Maria Velluti

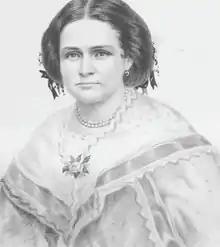

She made her stage debut on the royal theatre in Lisbon in 1845. In 1847, she emigrated to Brazil, where she was engaged as a singer and actress. She played an important role in the mid 19th-century theatre life of Brazil, both as a stage artist as well as a translator of plays, representing the strong Portuguese influence prevalent in Brazilian theatre at the time. She married the theatre manager and actor Joaquim Augusto Ribeiro de Sousa.